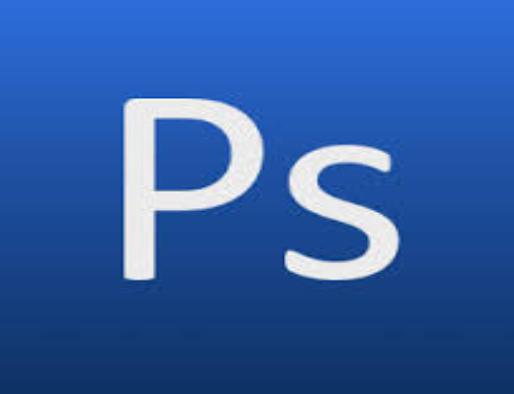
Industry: Others